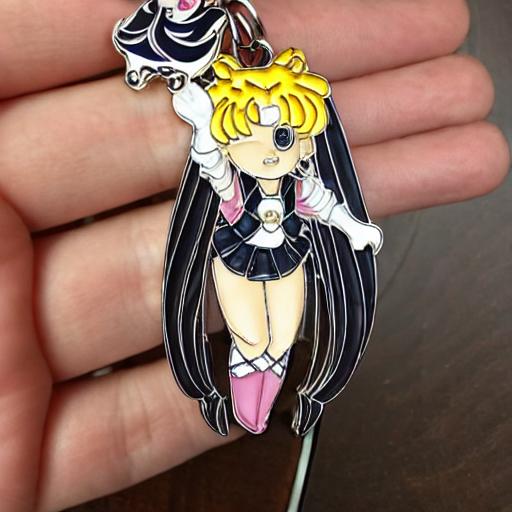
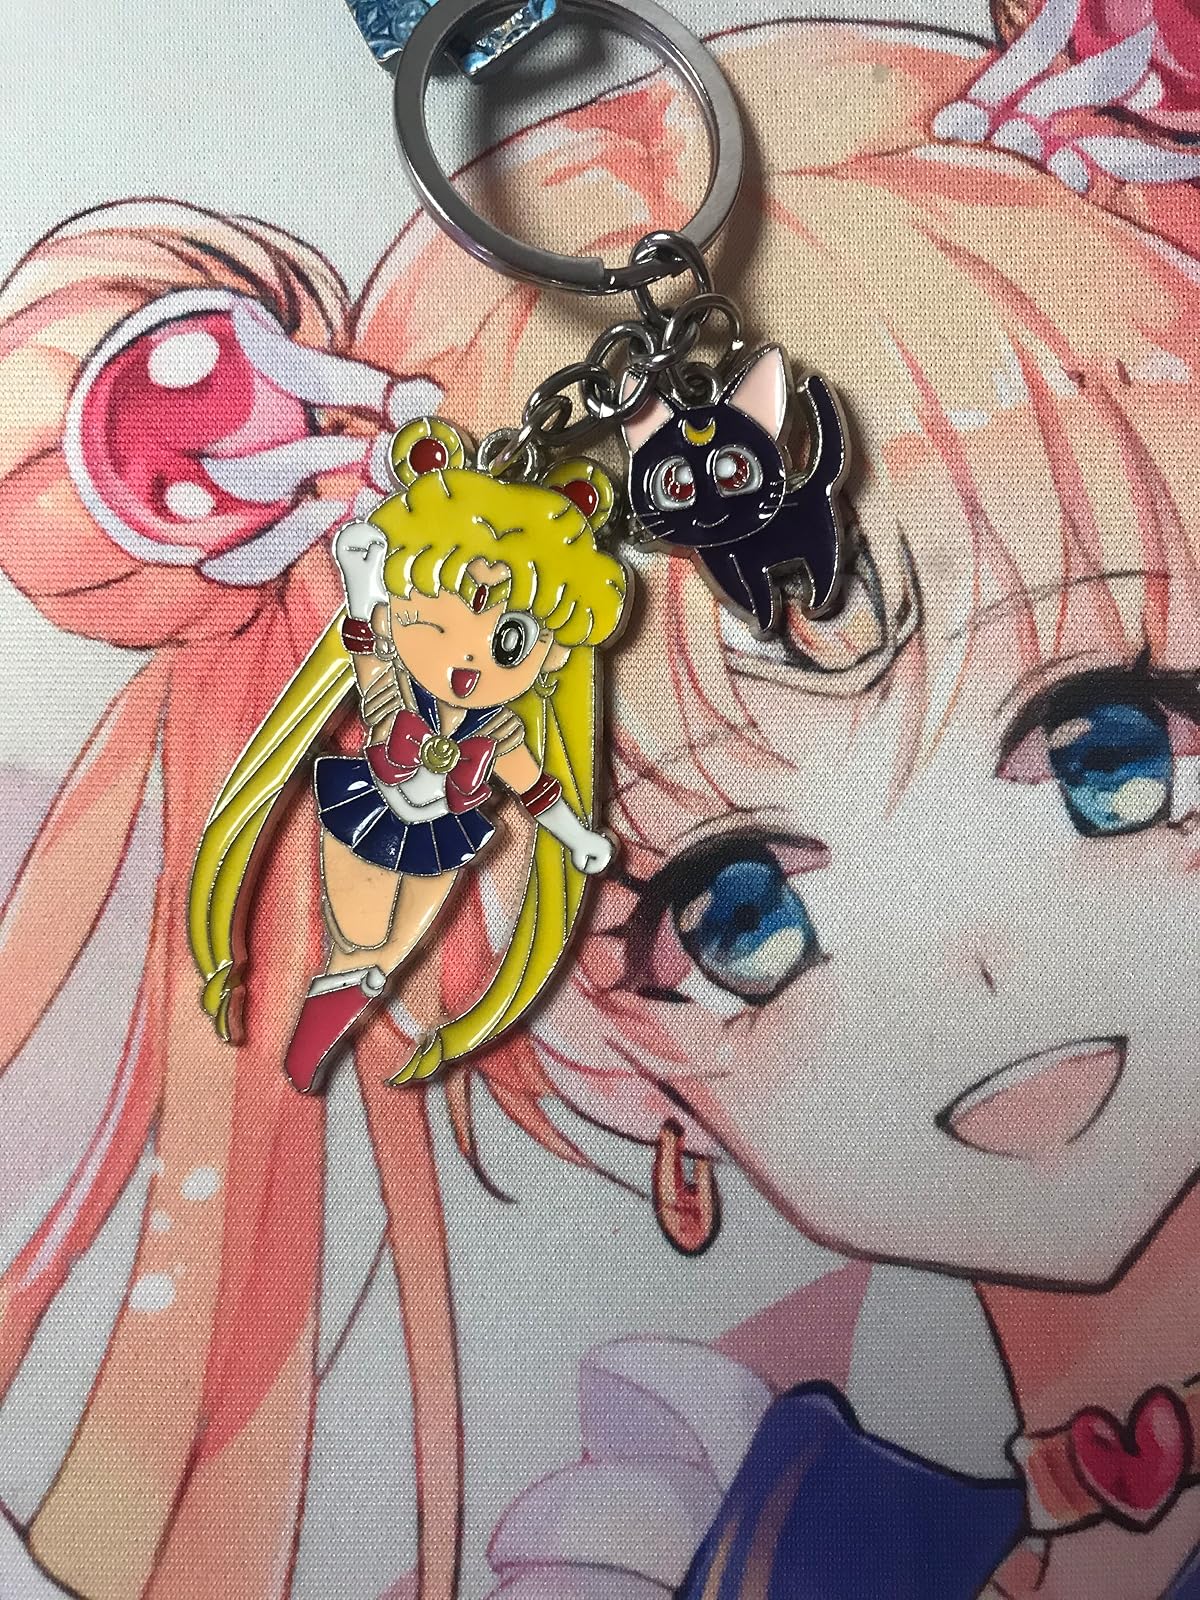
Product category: accessories_keychain
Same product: no